Harlech Castle

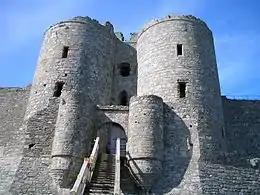
The gatehouse at Harlech Castle, showing the smaller corbelled towers at front

In 1400 a revolt broke out in North Wales against English rule, led by Owain Glyndŵr. By 1403 only a handful of castles, including Harlech, still stood against the rebels, but the castle was under-equipped and under-staffed to withstand a siege, the garrison having just three shields, eight helmets, six lances, ten pairs of gloves, and four guns. At the end of 1404, the castle fell to Glyndŵr. Harlech became his residence, family home and military headquarters for four years; he held his second parliament in Harlech in August 1405. In 1408 English forces under the command of the future Henry V placed Harlech and its commander, Edmund Mortimer, under siege, conducting a bombardment with cannon, probably destroying the south and east parts of the outer walls. When this failed to take the castle, Henry left John Talbot in charge of the siege and moved on to deal with Aberystwyth Castle. Supplies finally ran short, Mortimer and many of his men died of exhaustion, and Harlech fell in February 1409.